Gorki (band)

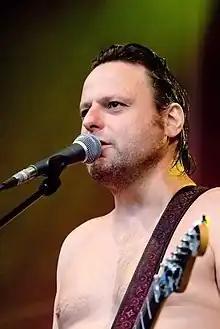
Luc De Vos of Gorki in 2006.

Gorki was a Belgian rock group, in its most recent line-up consisting of Luc De Vos (lead singer and guitarist), Luc Heyvaerts (keyboard and clarinet), Erik Van Biesen (bass guitar), Thomas Vanelslander (guitarist) and Bert Huysentruyt (drums). Three songs by Gorki were number one hits in the Studio Brussel alternative hitlist "De Afrekening" in Belgium: 'Lieve kleine piranha' (Gorky, 1992), 'Schaduw in de schemering (from the CD 'Plan B') and 'Joerie' in 2006. Luc De Vos died on 29 November 2014.